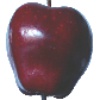
Label: Apple Red Delicious 1